Swing Out the Blues

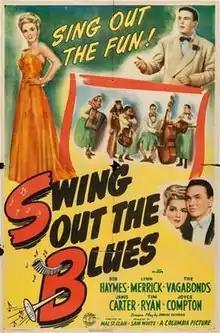
Poster for the film

Swing Out the Blues is a 1944 American romantic comedy film directed by Malcolm St. Clair and starring Bob Haymes, Lynn Merrick, and Janis Carter. It was released on May 22, 1938.